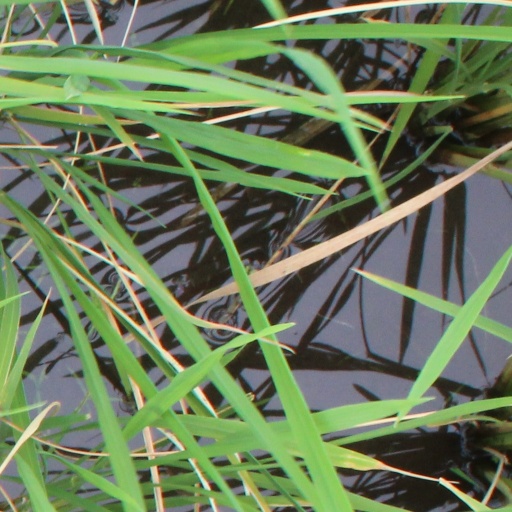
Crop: rice